Bagworm moth

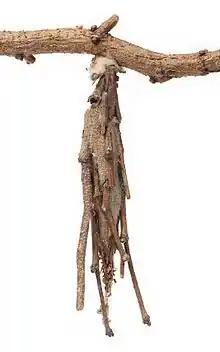
Bag of "Metura elongatus" which can grow to more than in length

The Psychidae (bagworm moths, also simply bagworms or bagmoths) are a family of the Lepidoptera (butterflies and moths). The bagworm family is fairly small, with about 1,350 species described. Bagworm species are found globally, with some, such as the snailcase bagworm ("Apterona helicoidella"), in modern times settling continents where they are not native.